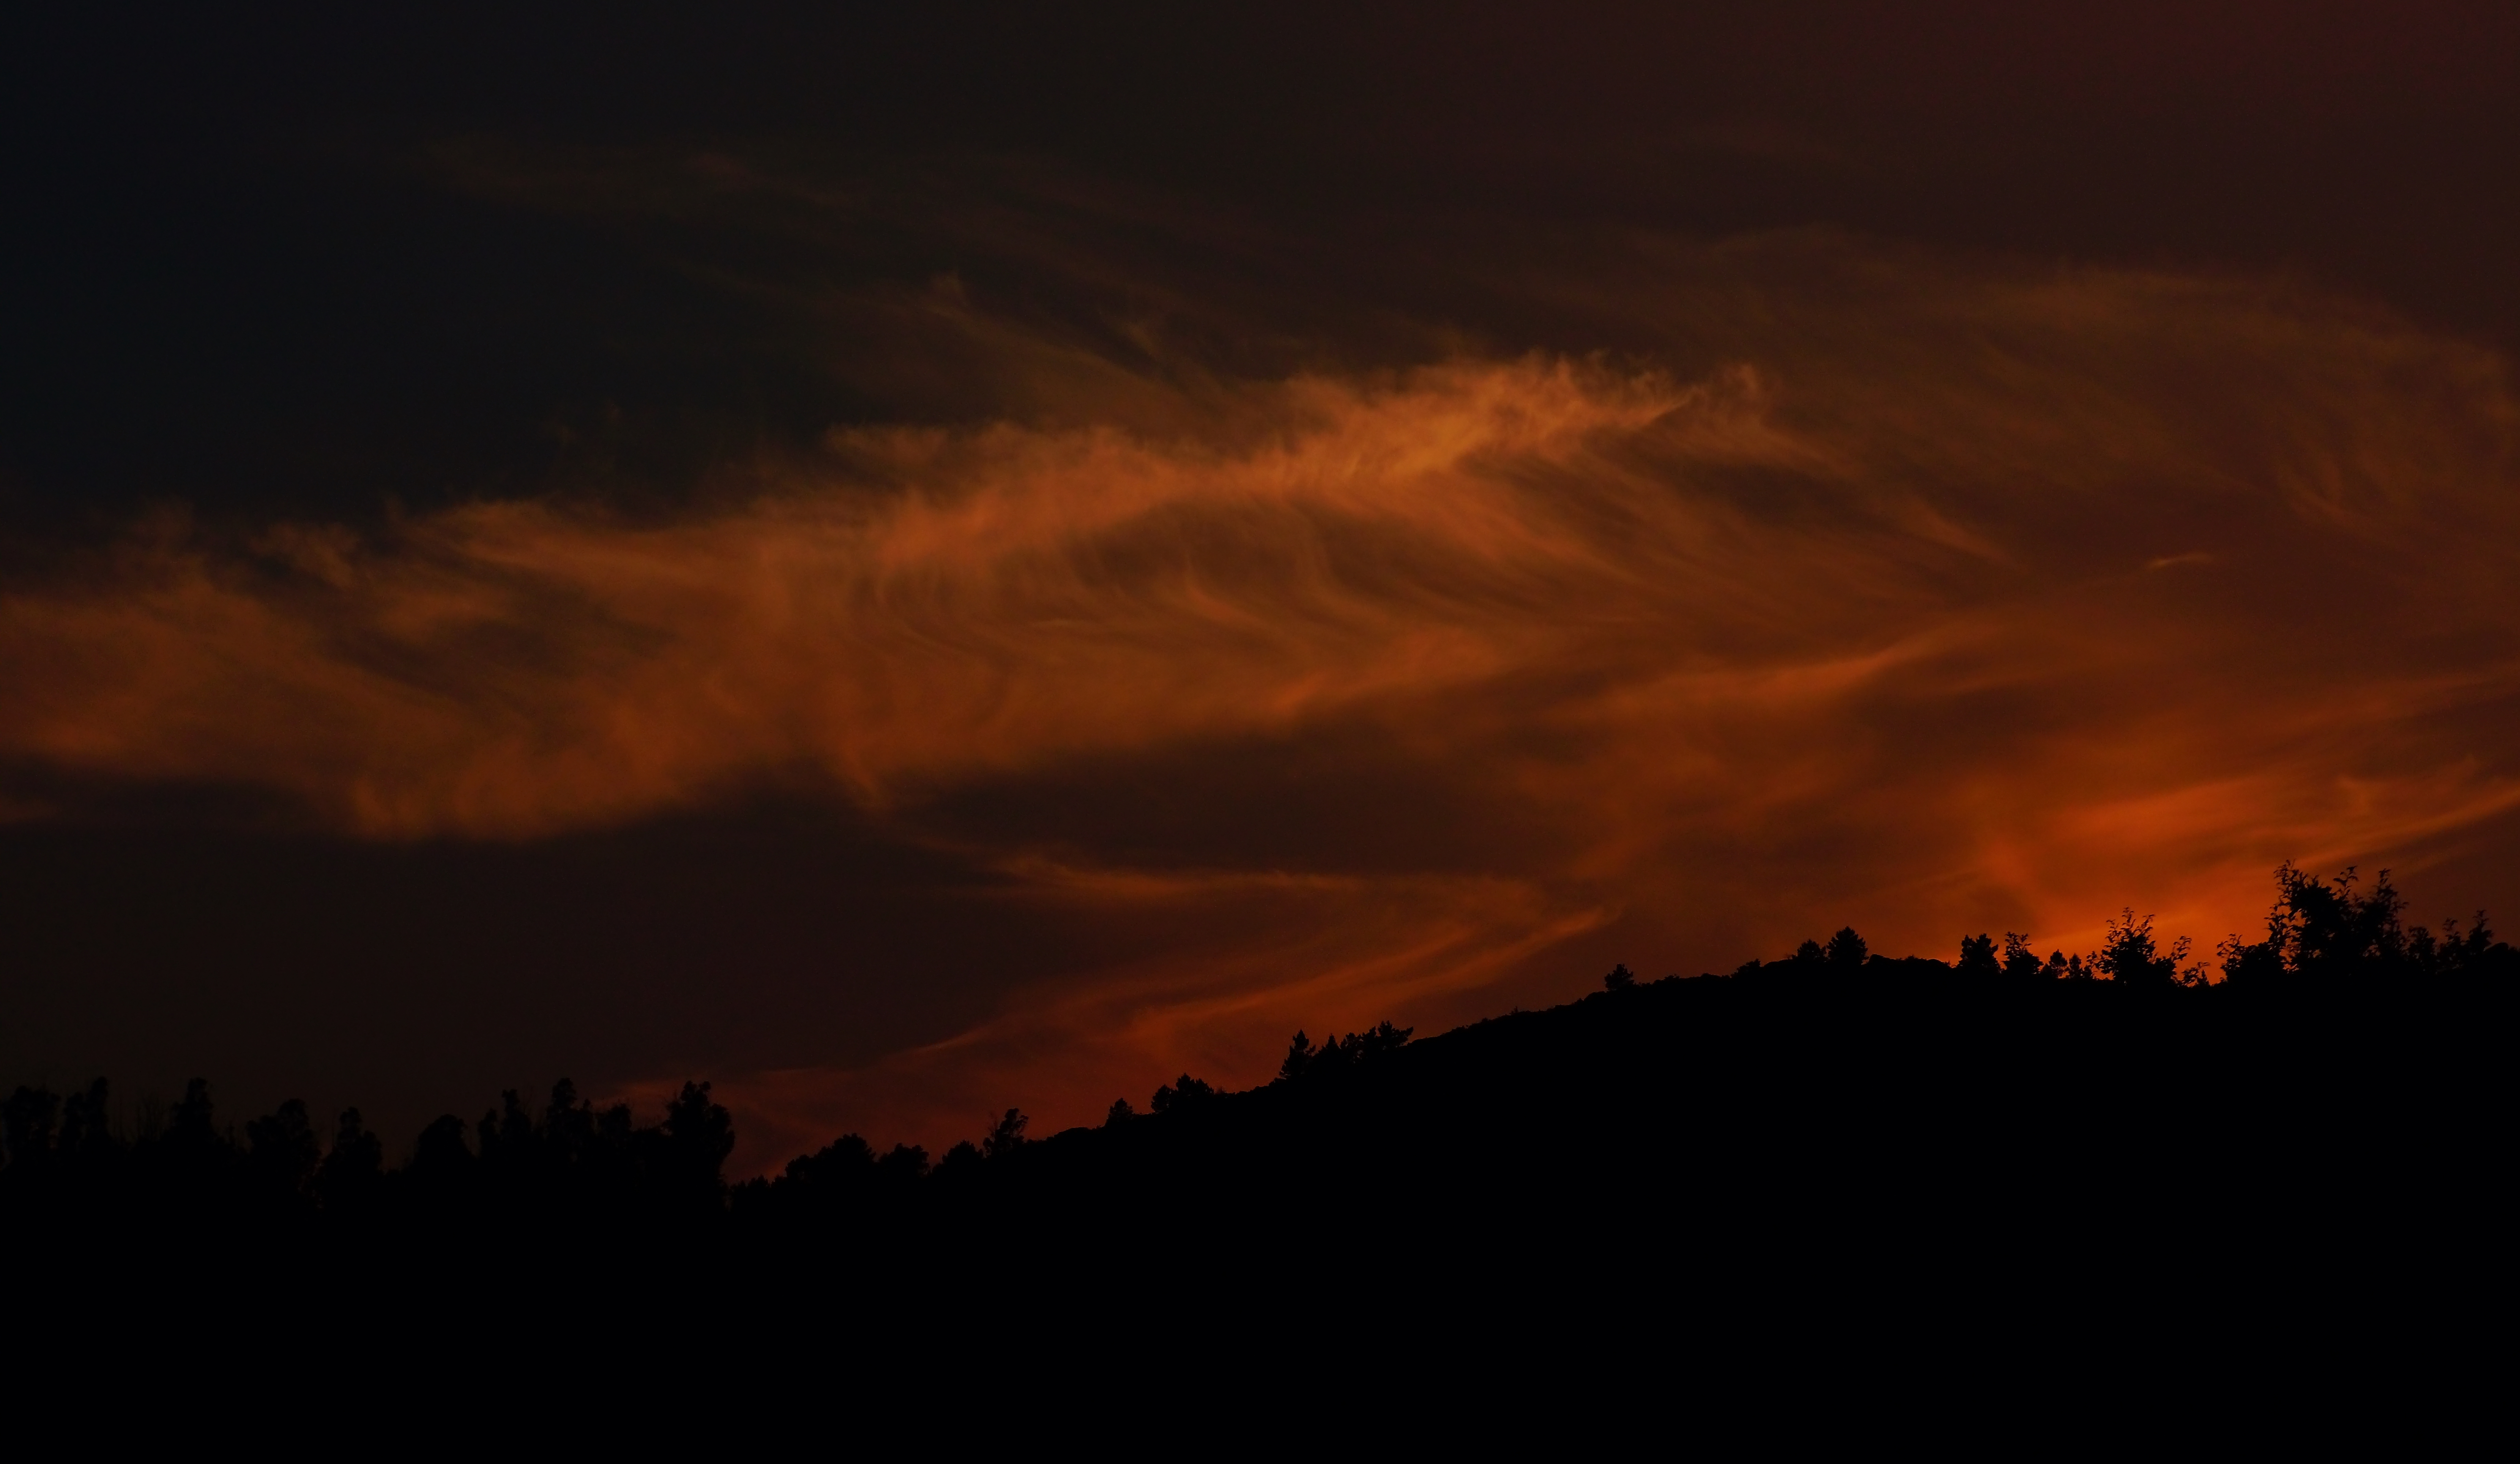
landscape, horizon, cloud, sky, sunrise, sunset, morning, dawn, atmosphere, photo, dusk, evening, darkness, spain, puestadesol, galicia, paisajes, atardecer, a77, espana, 55200, g, ggl1, gaby1, xovesphoto, gphoto, xelodegalicia, sonya77v, sonyslta77v, afterglow, gabrielcoru a, tamrom, geological phenomenon, red sky at morning